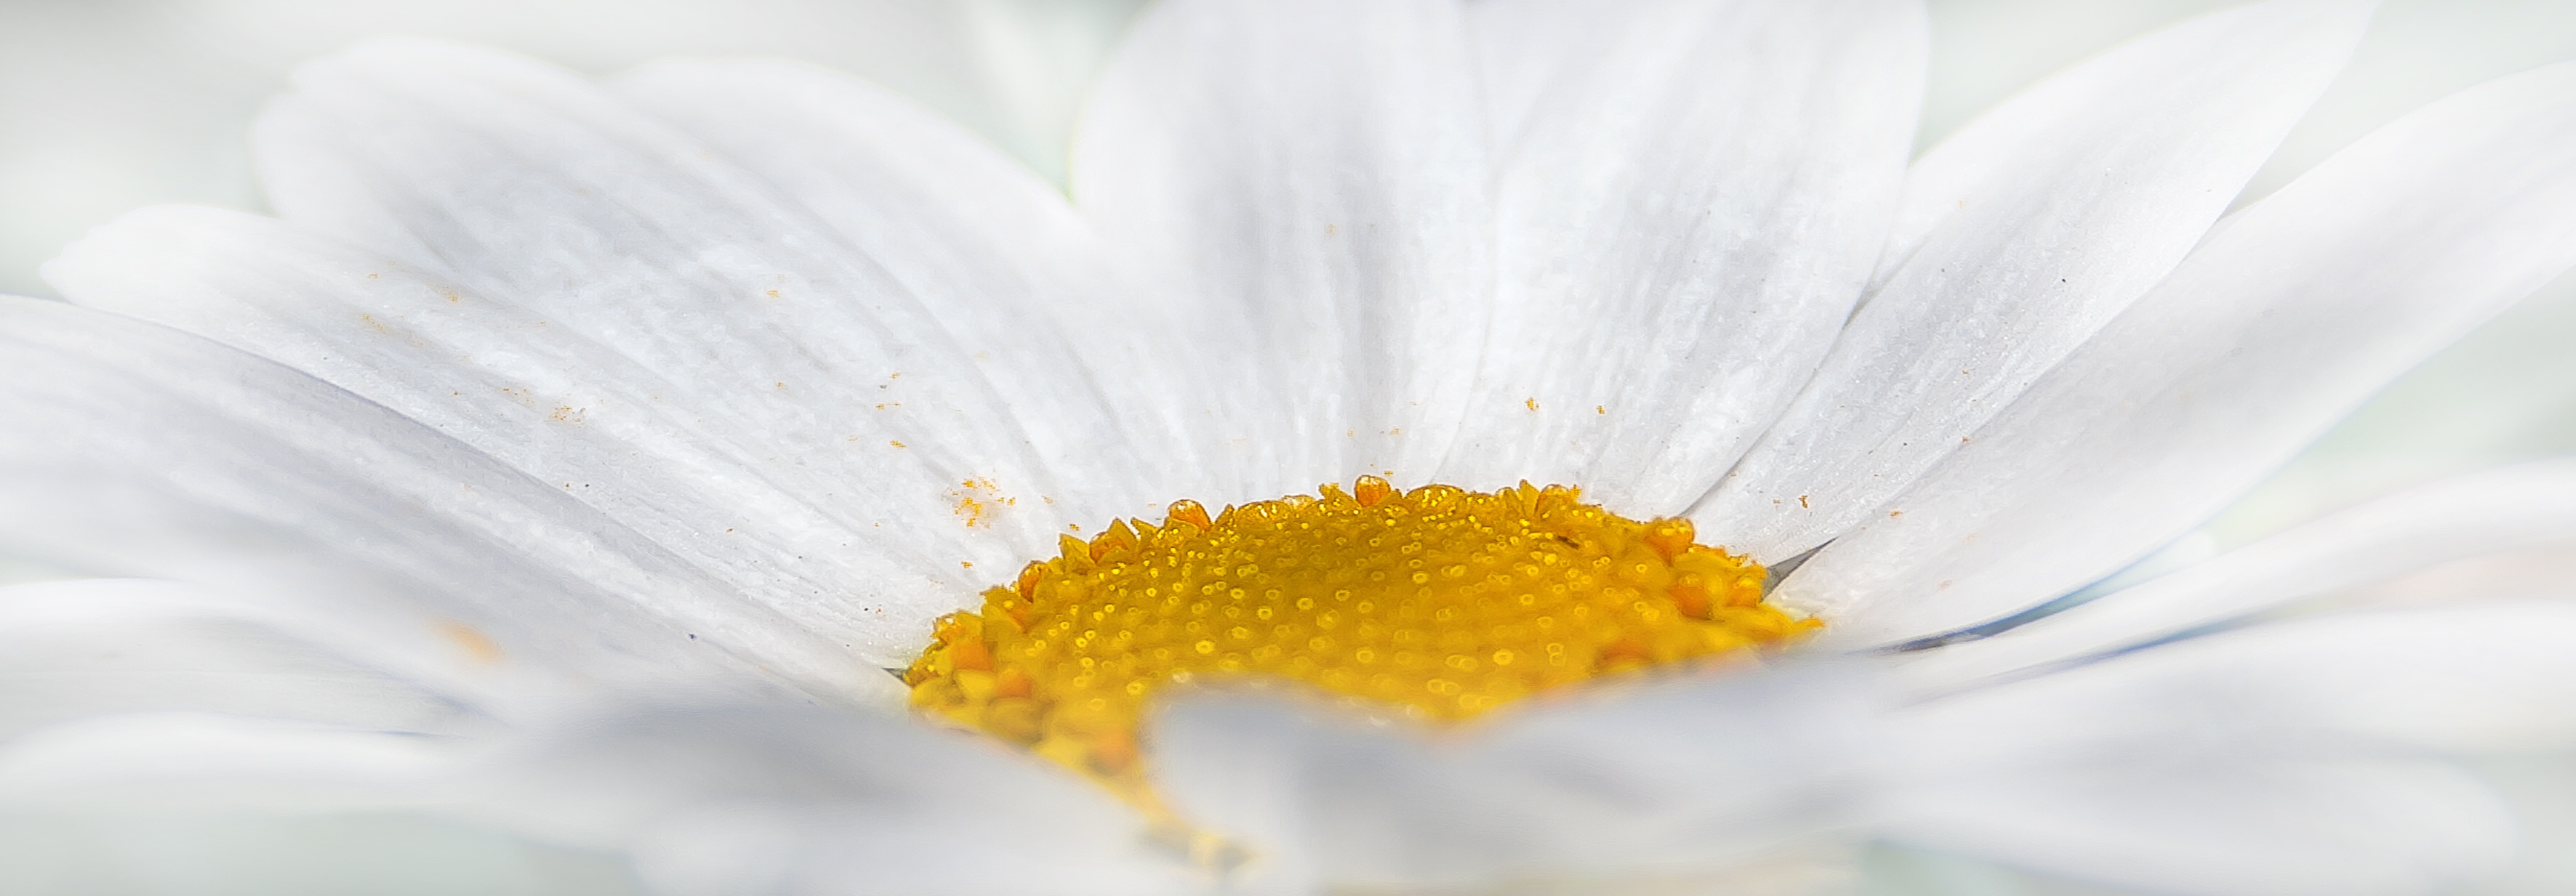
nature, blossom, plant, white, photography, flower, petal, bloom, summer, daisy, bouquet, pollen, spring, macro, yellow, close, flora, wildflower, close up, decorative, chrysanthemum, flower garden, macro photography, flowering plant, daisy family, oxeye daisy, plant stem, land plant, garden cosmos